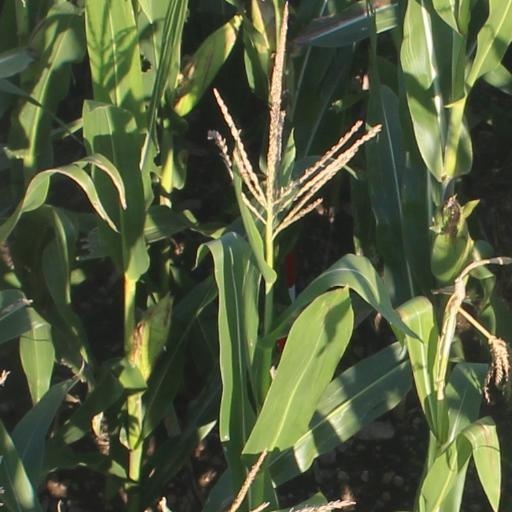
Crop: maize; corn